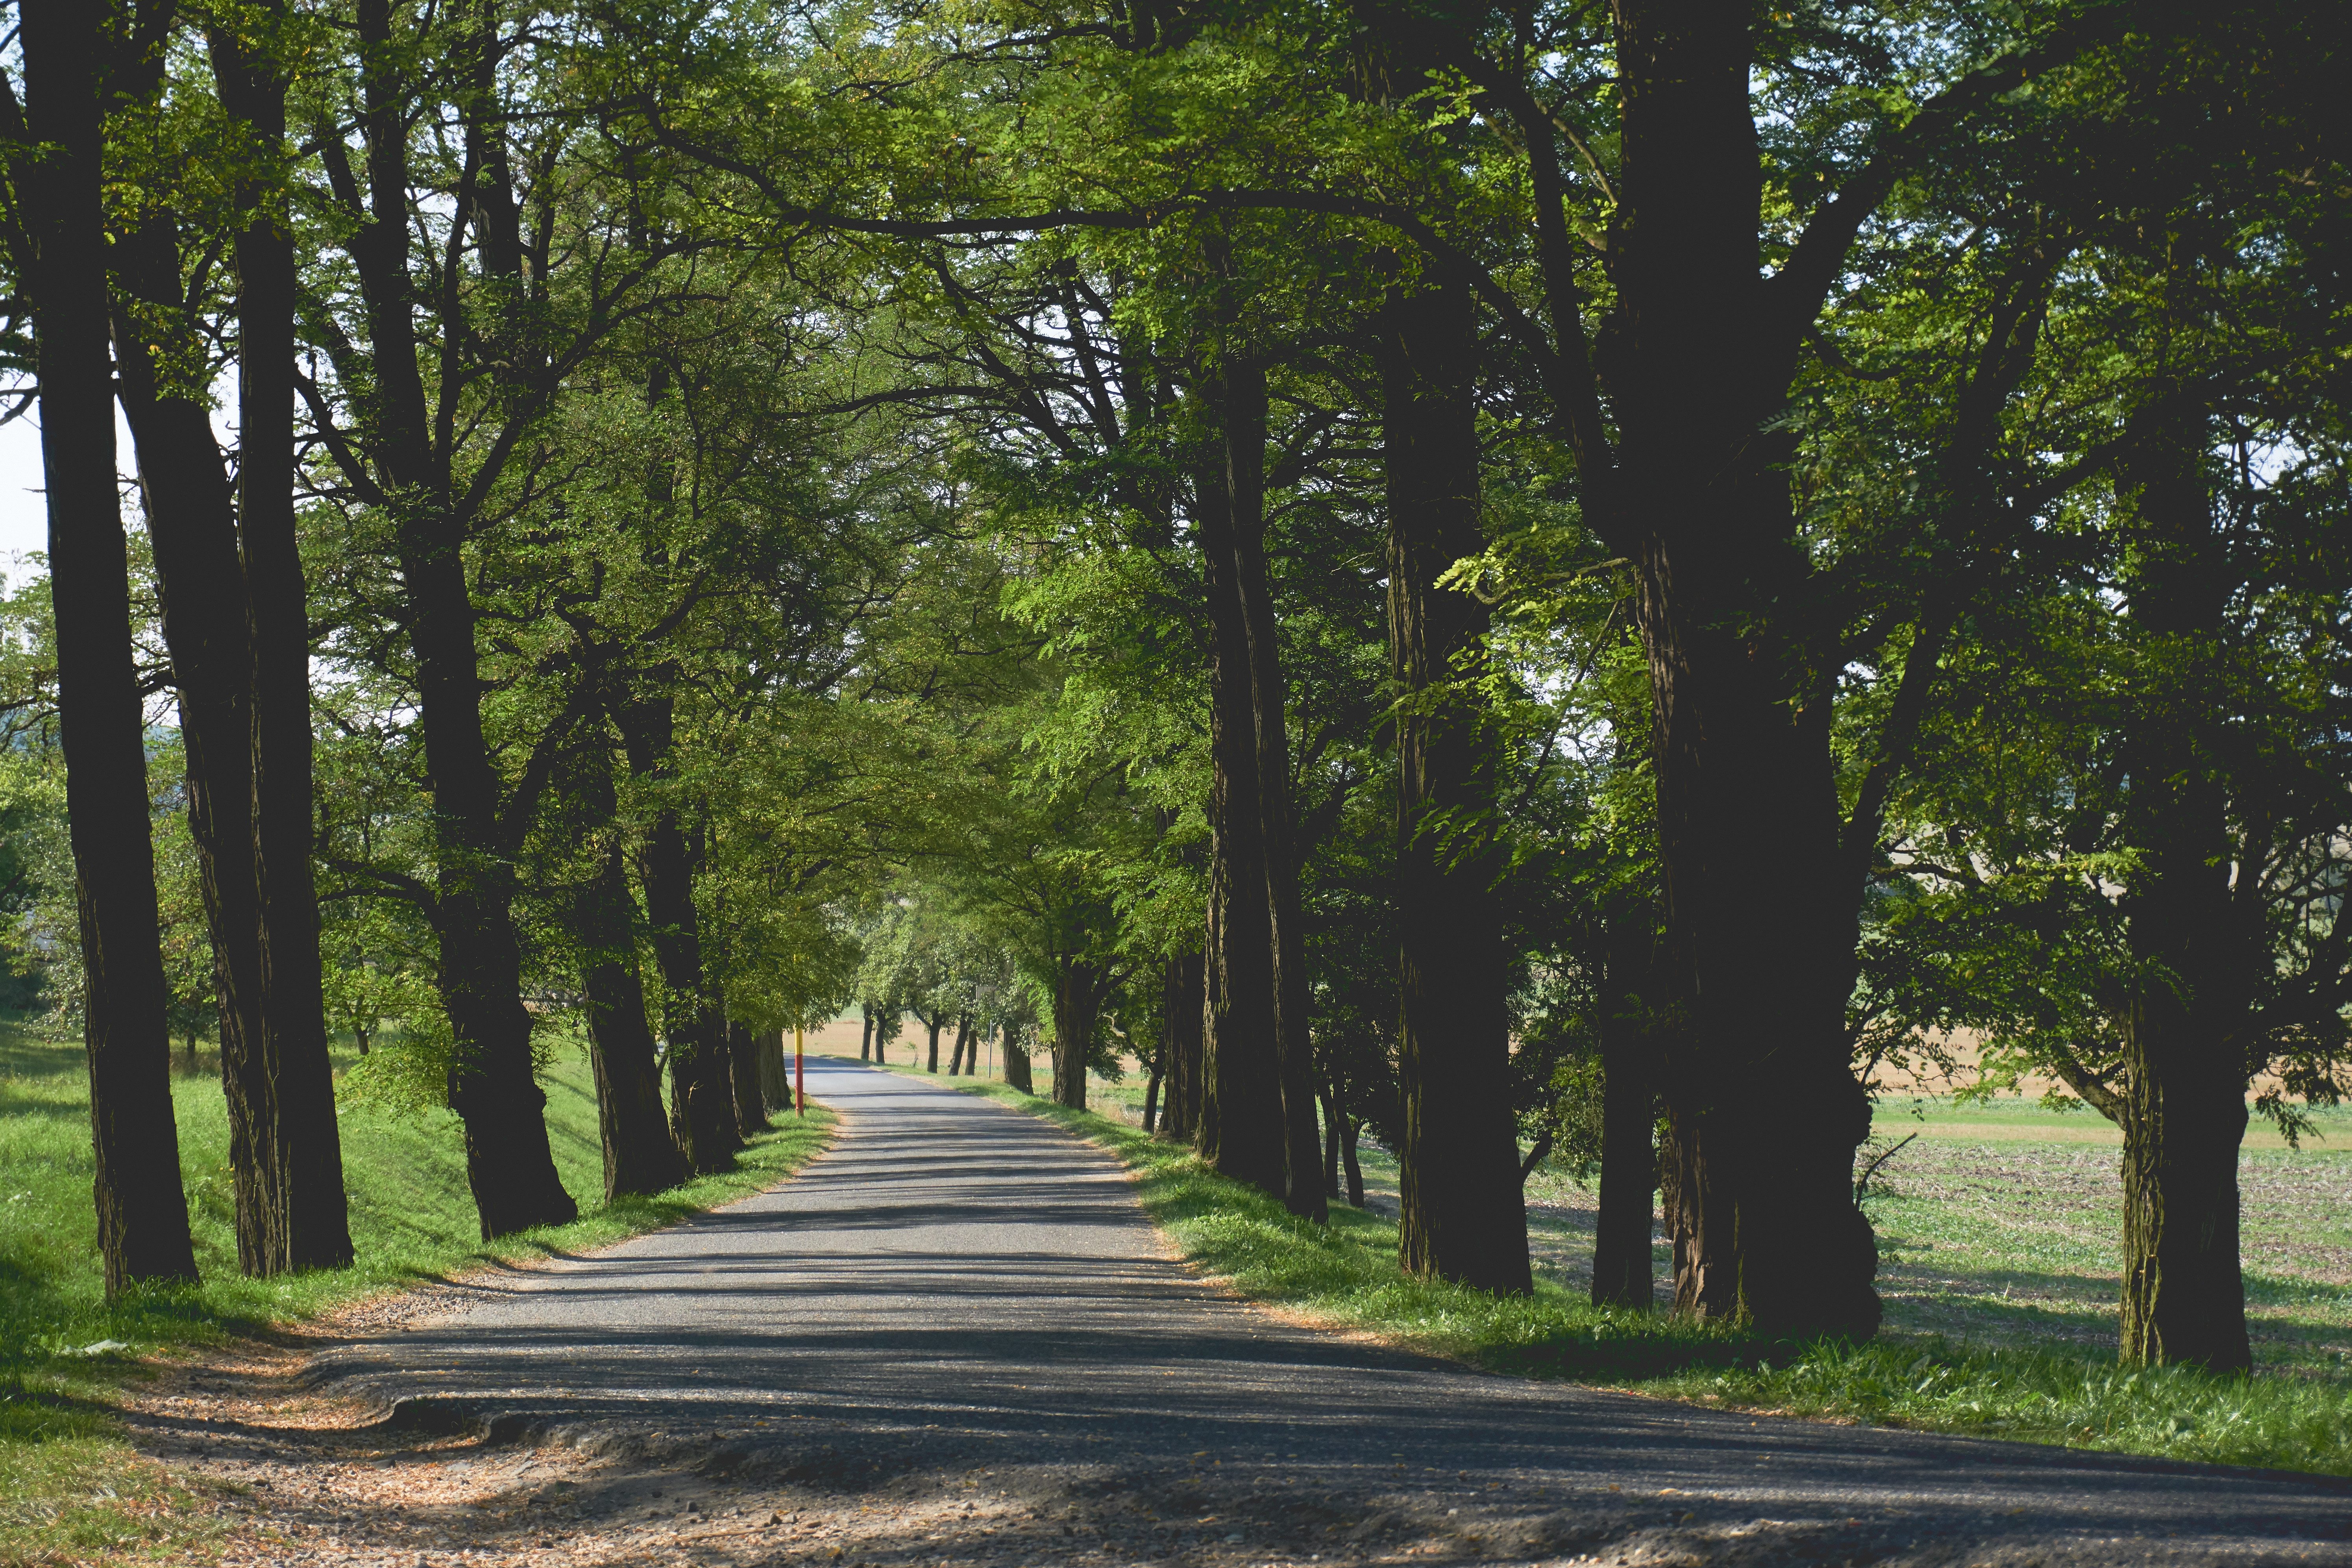
landscape, tree, nature, forest, pathway, grass, plant, road, sunlight, leaf, environment, green, autumn, park, shadow, botany, trees, leaves, woods, plantation, grove, woodland, habitat, ecosystem, tree trunks, tree branches, rural area, natural environment, woody plant